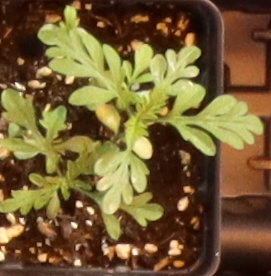
Label: Ragweed